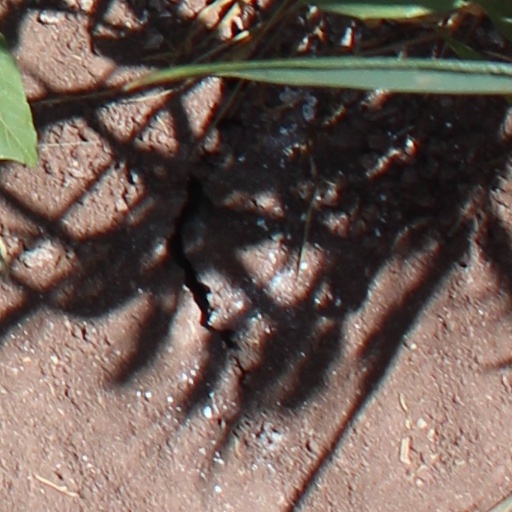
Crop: wheat